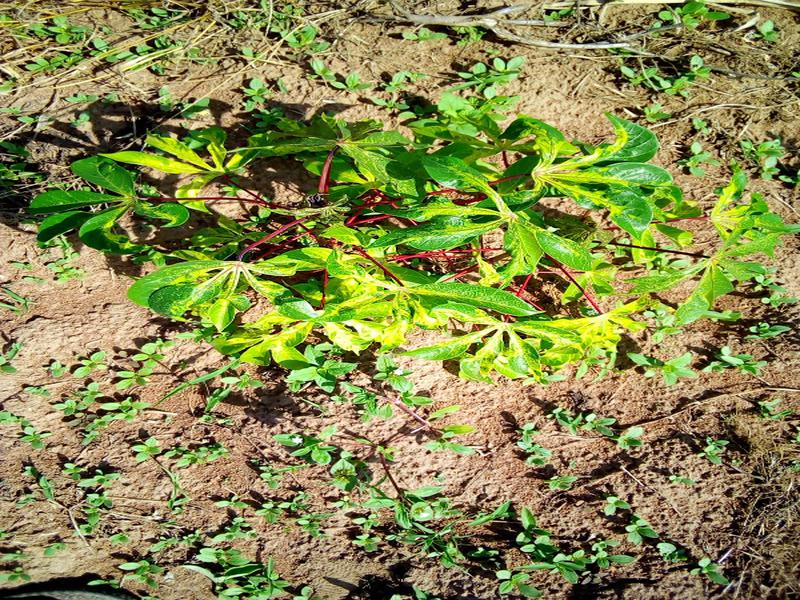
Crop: cassava
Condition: mosaic_disease